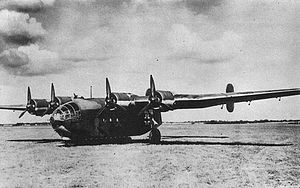
Arado Ar 232
Arado Ar 232B-0
Arado Ar 232 Tausendfüssler regnes som det første moderne transportfly. Det blev designet af Arado Flugzeugwerke under 2. verdenskrig og bygget i et mindre antal. Designet og konstruktionen introducerede næsten alle kendetegn som regnes som standard på moderne transportfly, herunder en lav kasseformet flykrop, lasterampe bagest, et højt haleparti for at lette lastning og egenskaber for at operere på vanskelige og utilgængelige rullebaner. Til trods for at Luftwaffe viste interesse for at erstatte og supplere deres flåde af, for det meste ældre Ju 52–fly, bestilte de alligevel ikke Arado Ar 232 i større antal.